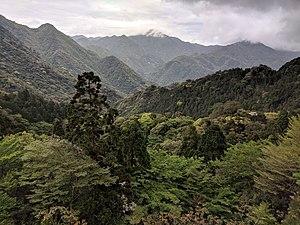
Yaku-shima est une île de l’archipel Ōsumi, située au sud de Kyūshū au Japon, dépendant de la préfecture de Kagoshima.